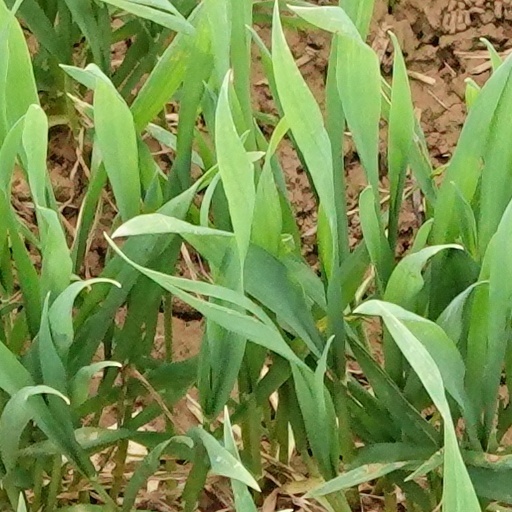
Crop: wheat